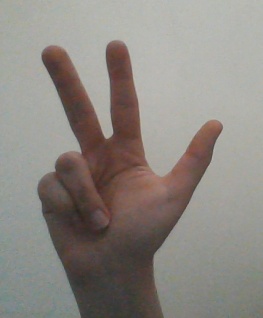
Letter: al